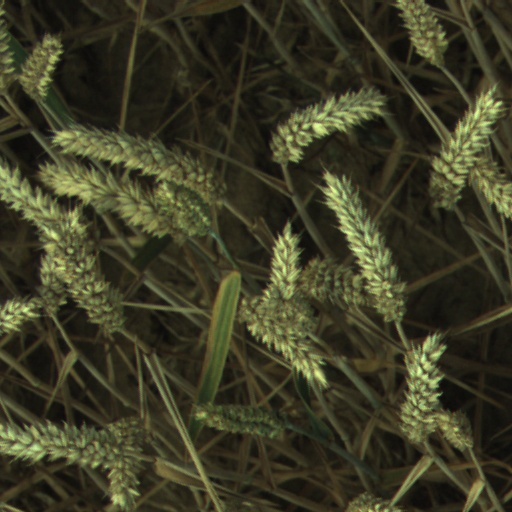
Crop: wheat